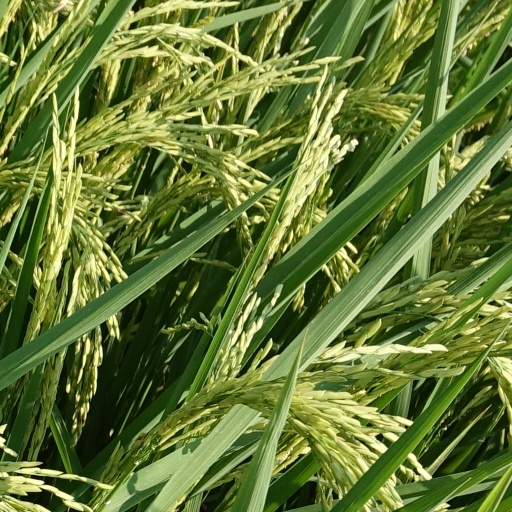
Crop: rice